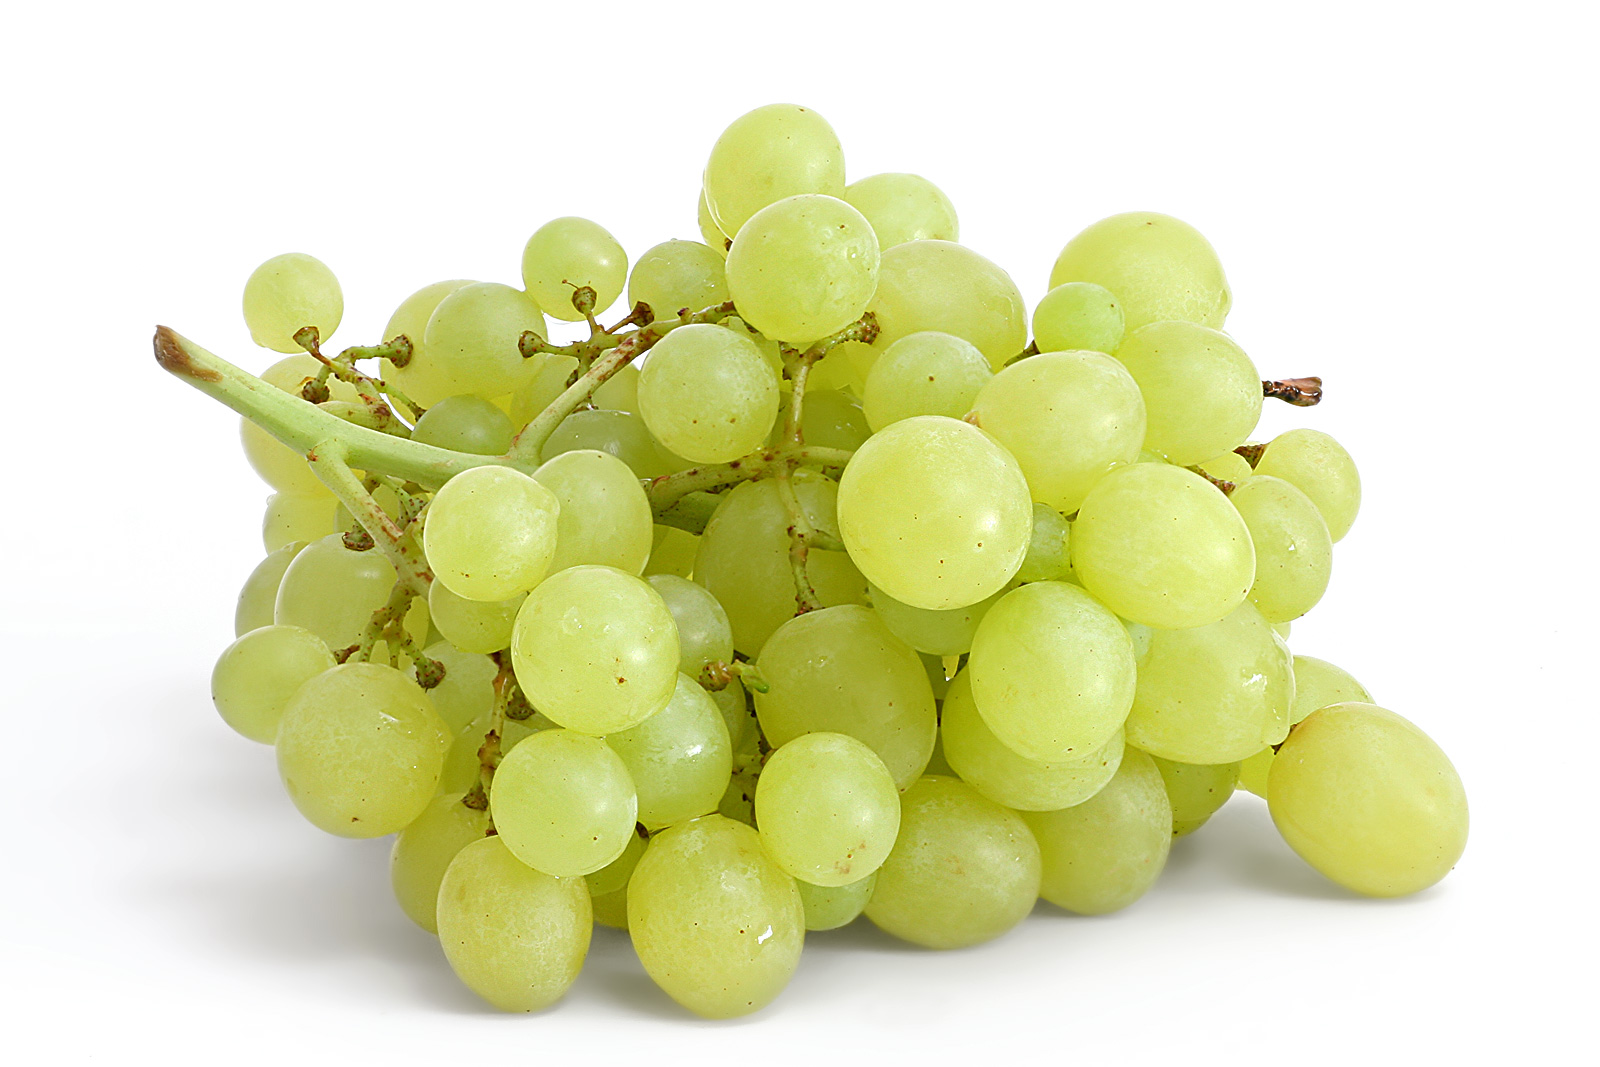
Label: Grapes